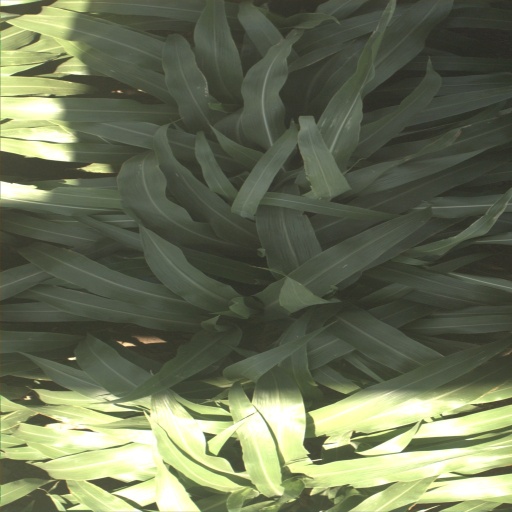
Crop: sorghum